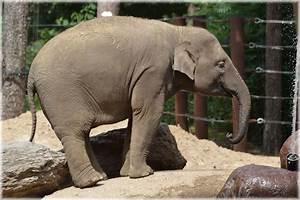
elephant